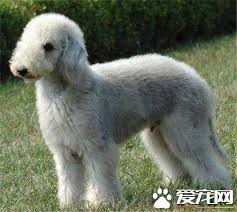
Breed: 214-n000033-Bedlington_terrier